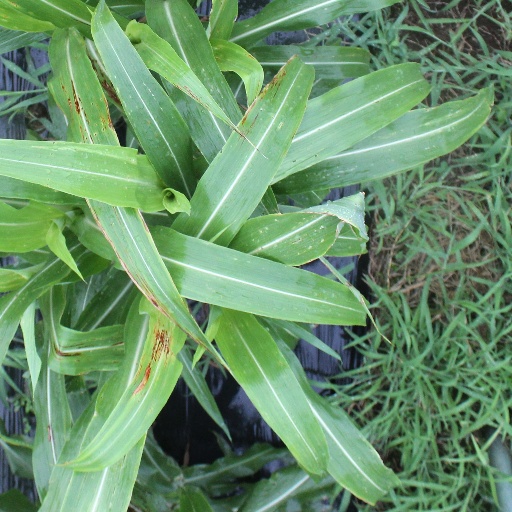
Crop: sorghum